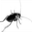
Label: cockroach